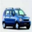
Label: automobile